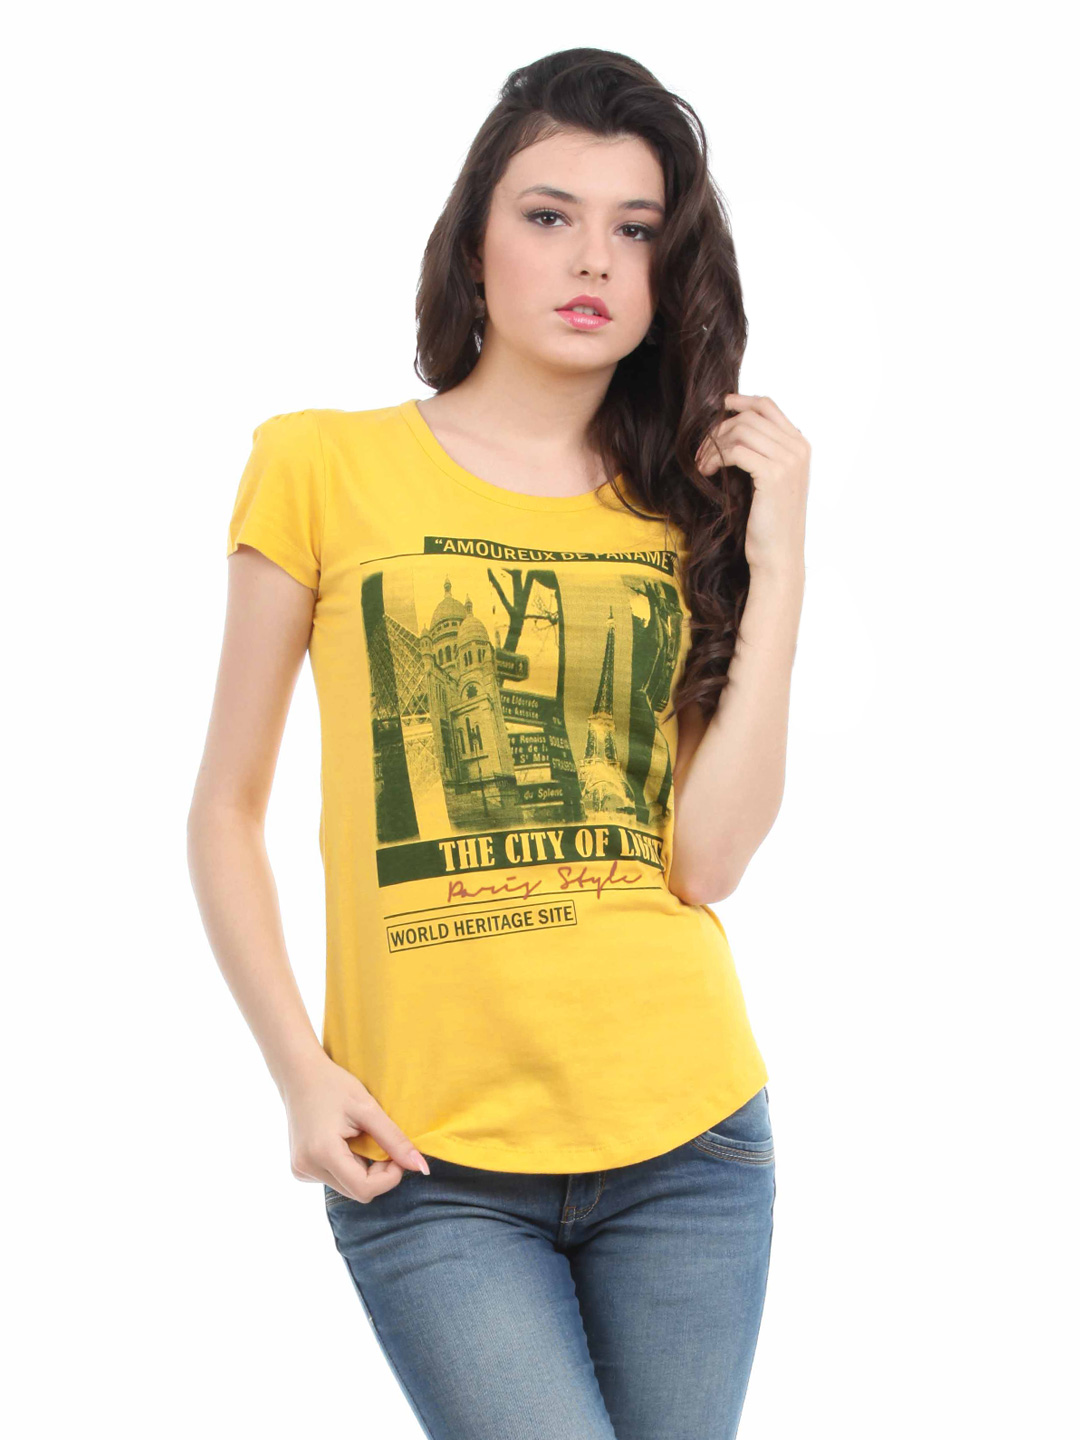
Tokyo Talkies Women Yellow Printed Top
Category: Apparel / Topwear / Tops
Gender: Women
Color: Yellow
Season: Summer 2012
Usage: Casual